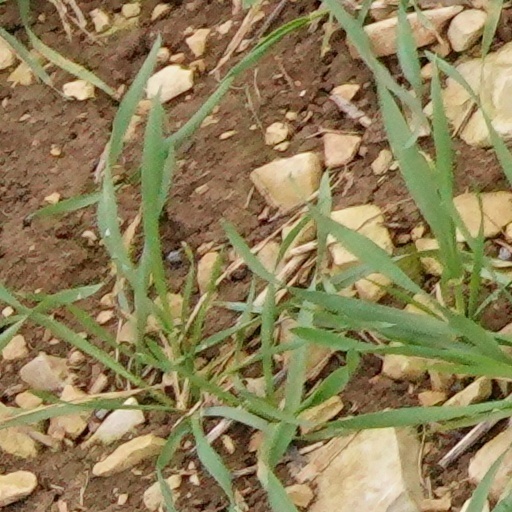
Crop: wheat